Oslo Commuter Rail

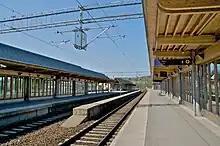
Skøyen Station is the terminus for one service

Along the South Corridor, there is since end of 2022 a tunnel, Blix Tunnel for fast trains without any stops before Ski Station, which includes lines R21, R22 and R23. The opening of this tunnel gave reason for a change in the Oslo regional and commuter rail systems. Line L2 follows the old Østfold Line and makes 13 stops before terminating at Ski Station, which is 31 minutes and from Oslo S. Southwards, Line R21 follows the Western Østfold Line with four intermediate stops before Moss, which is 49 minutes and from Oslo S. Line R22 runs along the Eastern Østfold Line with 11 intermediate stops before Rakkestad Station, which is 1 hour and 5 minutes and from Oslo S.